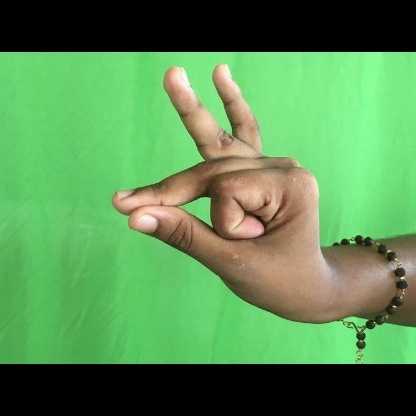
Mudra: Bramaram